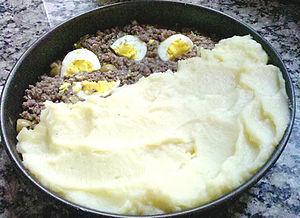
Le pastel de papa est un plat d'Amérique du Sud, qui consiste en une base de viande hachée et d'oignons recouverte d'une couche de purée de pommes de terre. Ce plat se consomme principalement dans des pays tels que l'Argentine et l'Uruguay.